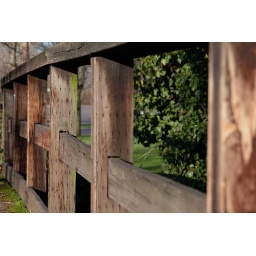
...warm wooden fence on an unexpectedly balmy January day in Eugene, OR.